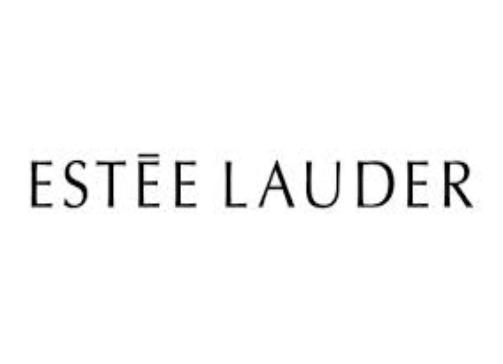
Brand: Estee Lauder
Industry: Necessities